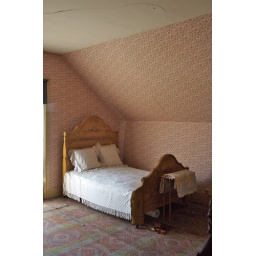
Cozy bedroom under the eaves. Carpet and bed are original. Port Townsend, Washington. Taken without flash.